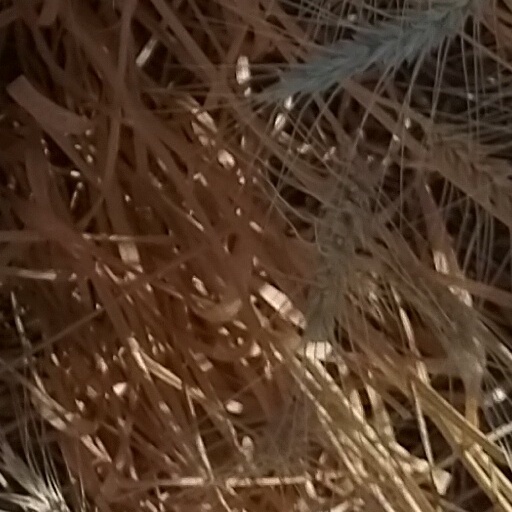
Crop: wheat